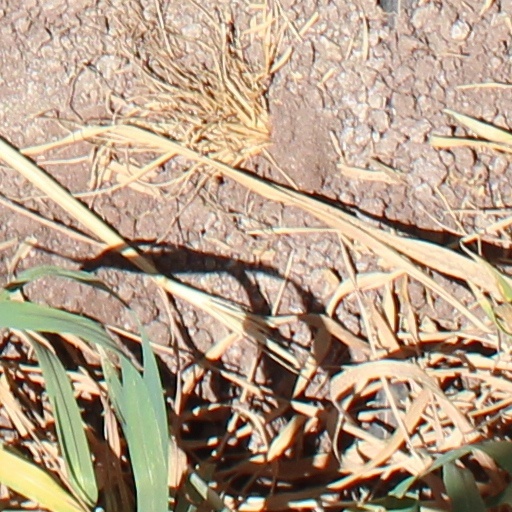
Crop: wheat